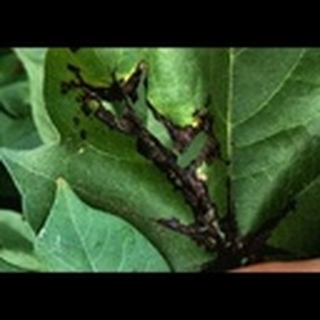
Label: cotton_bacterial_blight